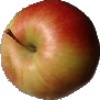
Label: Apple Red 2